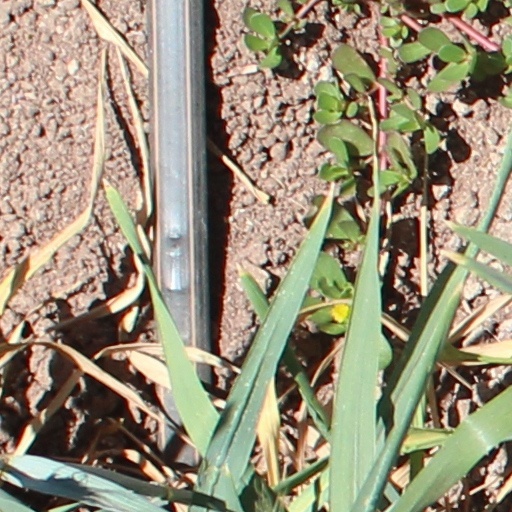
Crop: wheat